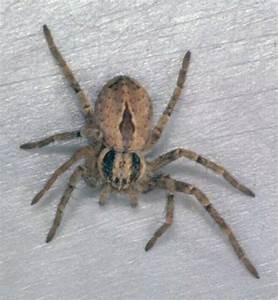
Label: spider